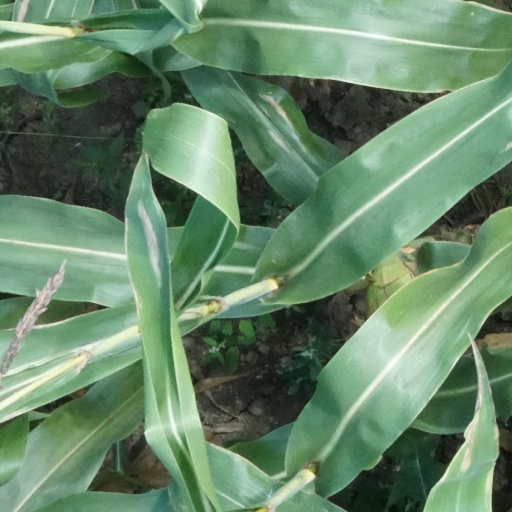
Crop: maize; corn